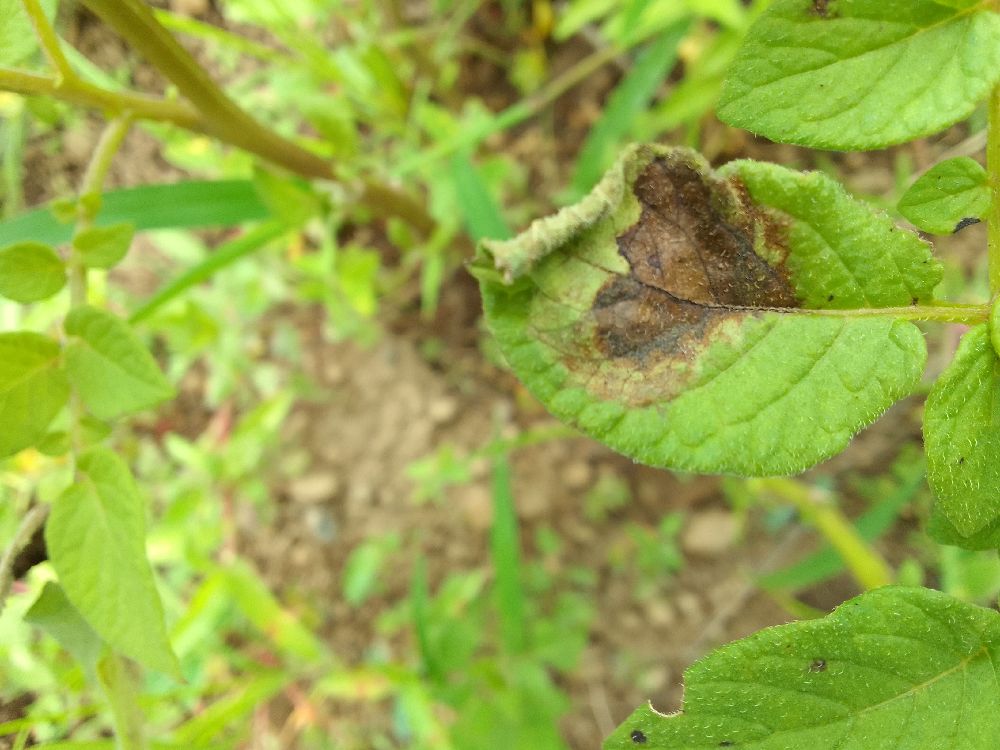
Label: Late blight